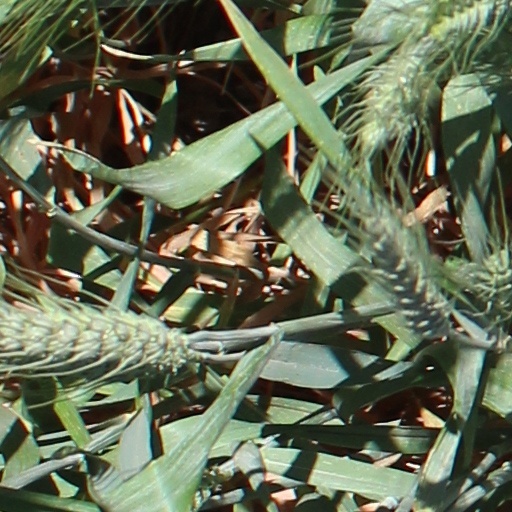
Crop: wheat